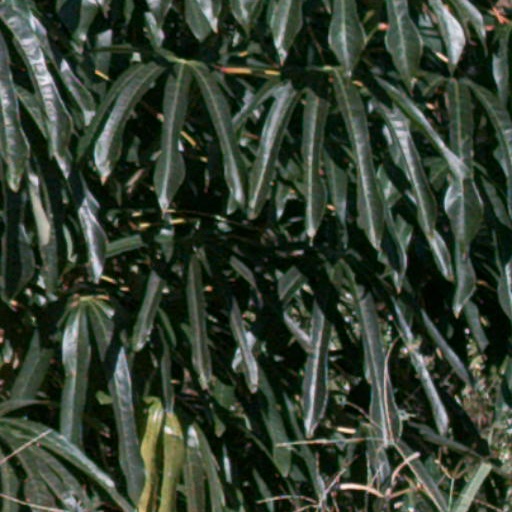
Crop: cassava